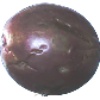
Label: Passion Fruit 1